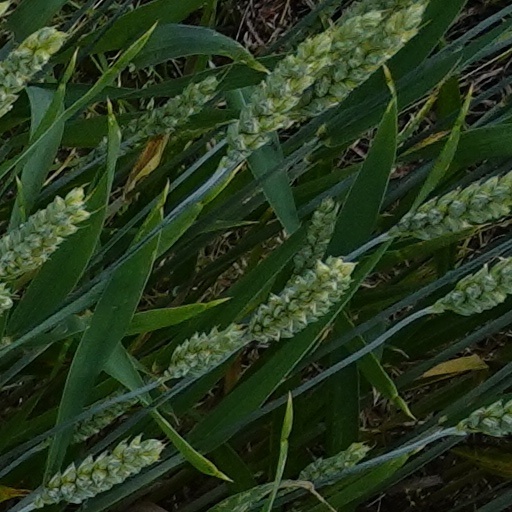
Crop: wheat